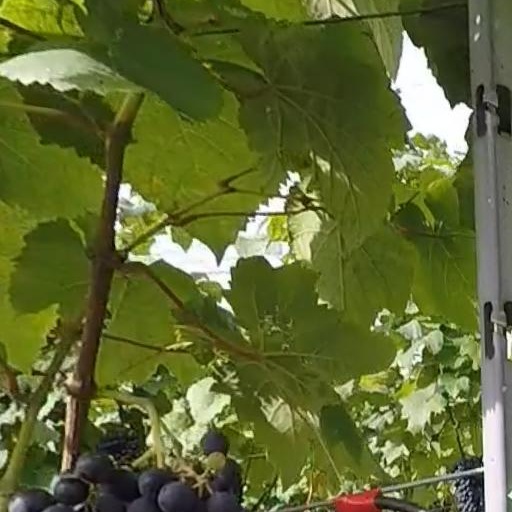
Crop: grape